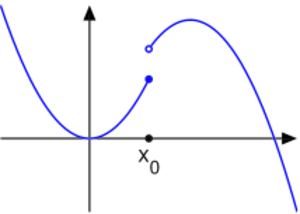
En analyse mathématique, la semi-continuité est une propriété des fonctions définies sur un espace topologique et à valeurs dans la droite réelle achevée ℝ = ℝ ∪ {–∞, +∞} ; il s'agit d'une forme faible de la continuité. Intuitivement, une telle fonction f est dite semi-continue supérieurement en x₀ si, lorsque x est proche de x₀, f(x) est soit proche de f, soit inférieur à f. Pour définir semi-continue inférieurement, on remplace « inférieur à » par « supérieur à » dans la définition précédente.